Yitzhak Aharon Korff

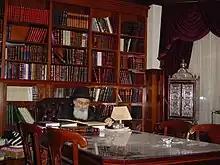
The Rebbe in his study

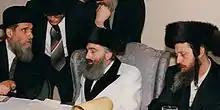
Korff (center) in his study with cousins including Rabbi Yitzhak Twersky (left) and Grand Rabbi Shlomo Goldman

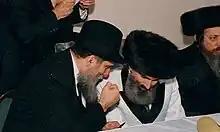
Together with the Tolna Rebbe of Boston

Yitzhak Aharon "Ira A." Korff is the present Rebbe of Zvhil – Mezhbizh. Since 1975 he has been the Chaplain of the City of Boston (serving the Boston Police and Fire Departments, Mayor's Office, and other City departments and agencies) and spiritual leader of Congregation Bnai Jacob, Zvhil–Mezhbizh Beit Medrash of Boston, Miami, and Jerusalem, serving also with the Chief Rabbis of Israel as Spiritual Leader of The Jerusalem Great Synagogue. He is a "dayan" (judge of Jewish law) of the BaDaTz Boston "Beth din" (rabbinical court) and "Vaad HaRabbonim" (council of rabbis). He is also principal of Korff Associates, consultants in business, diplomacy and international law and relations, and publisher of the Boston-based Jewish newspaper "The Jewish Advocate". He also served as Consul of the Republic of Austria for more than 37 years.